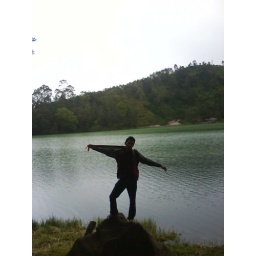
the Colour Lake in Indonesia. Dieng Central Java was unique lake. the green water of lake make lake look very beautiful.